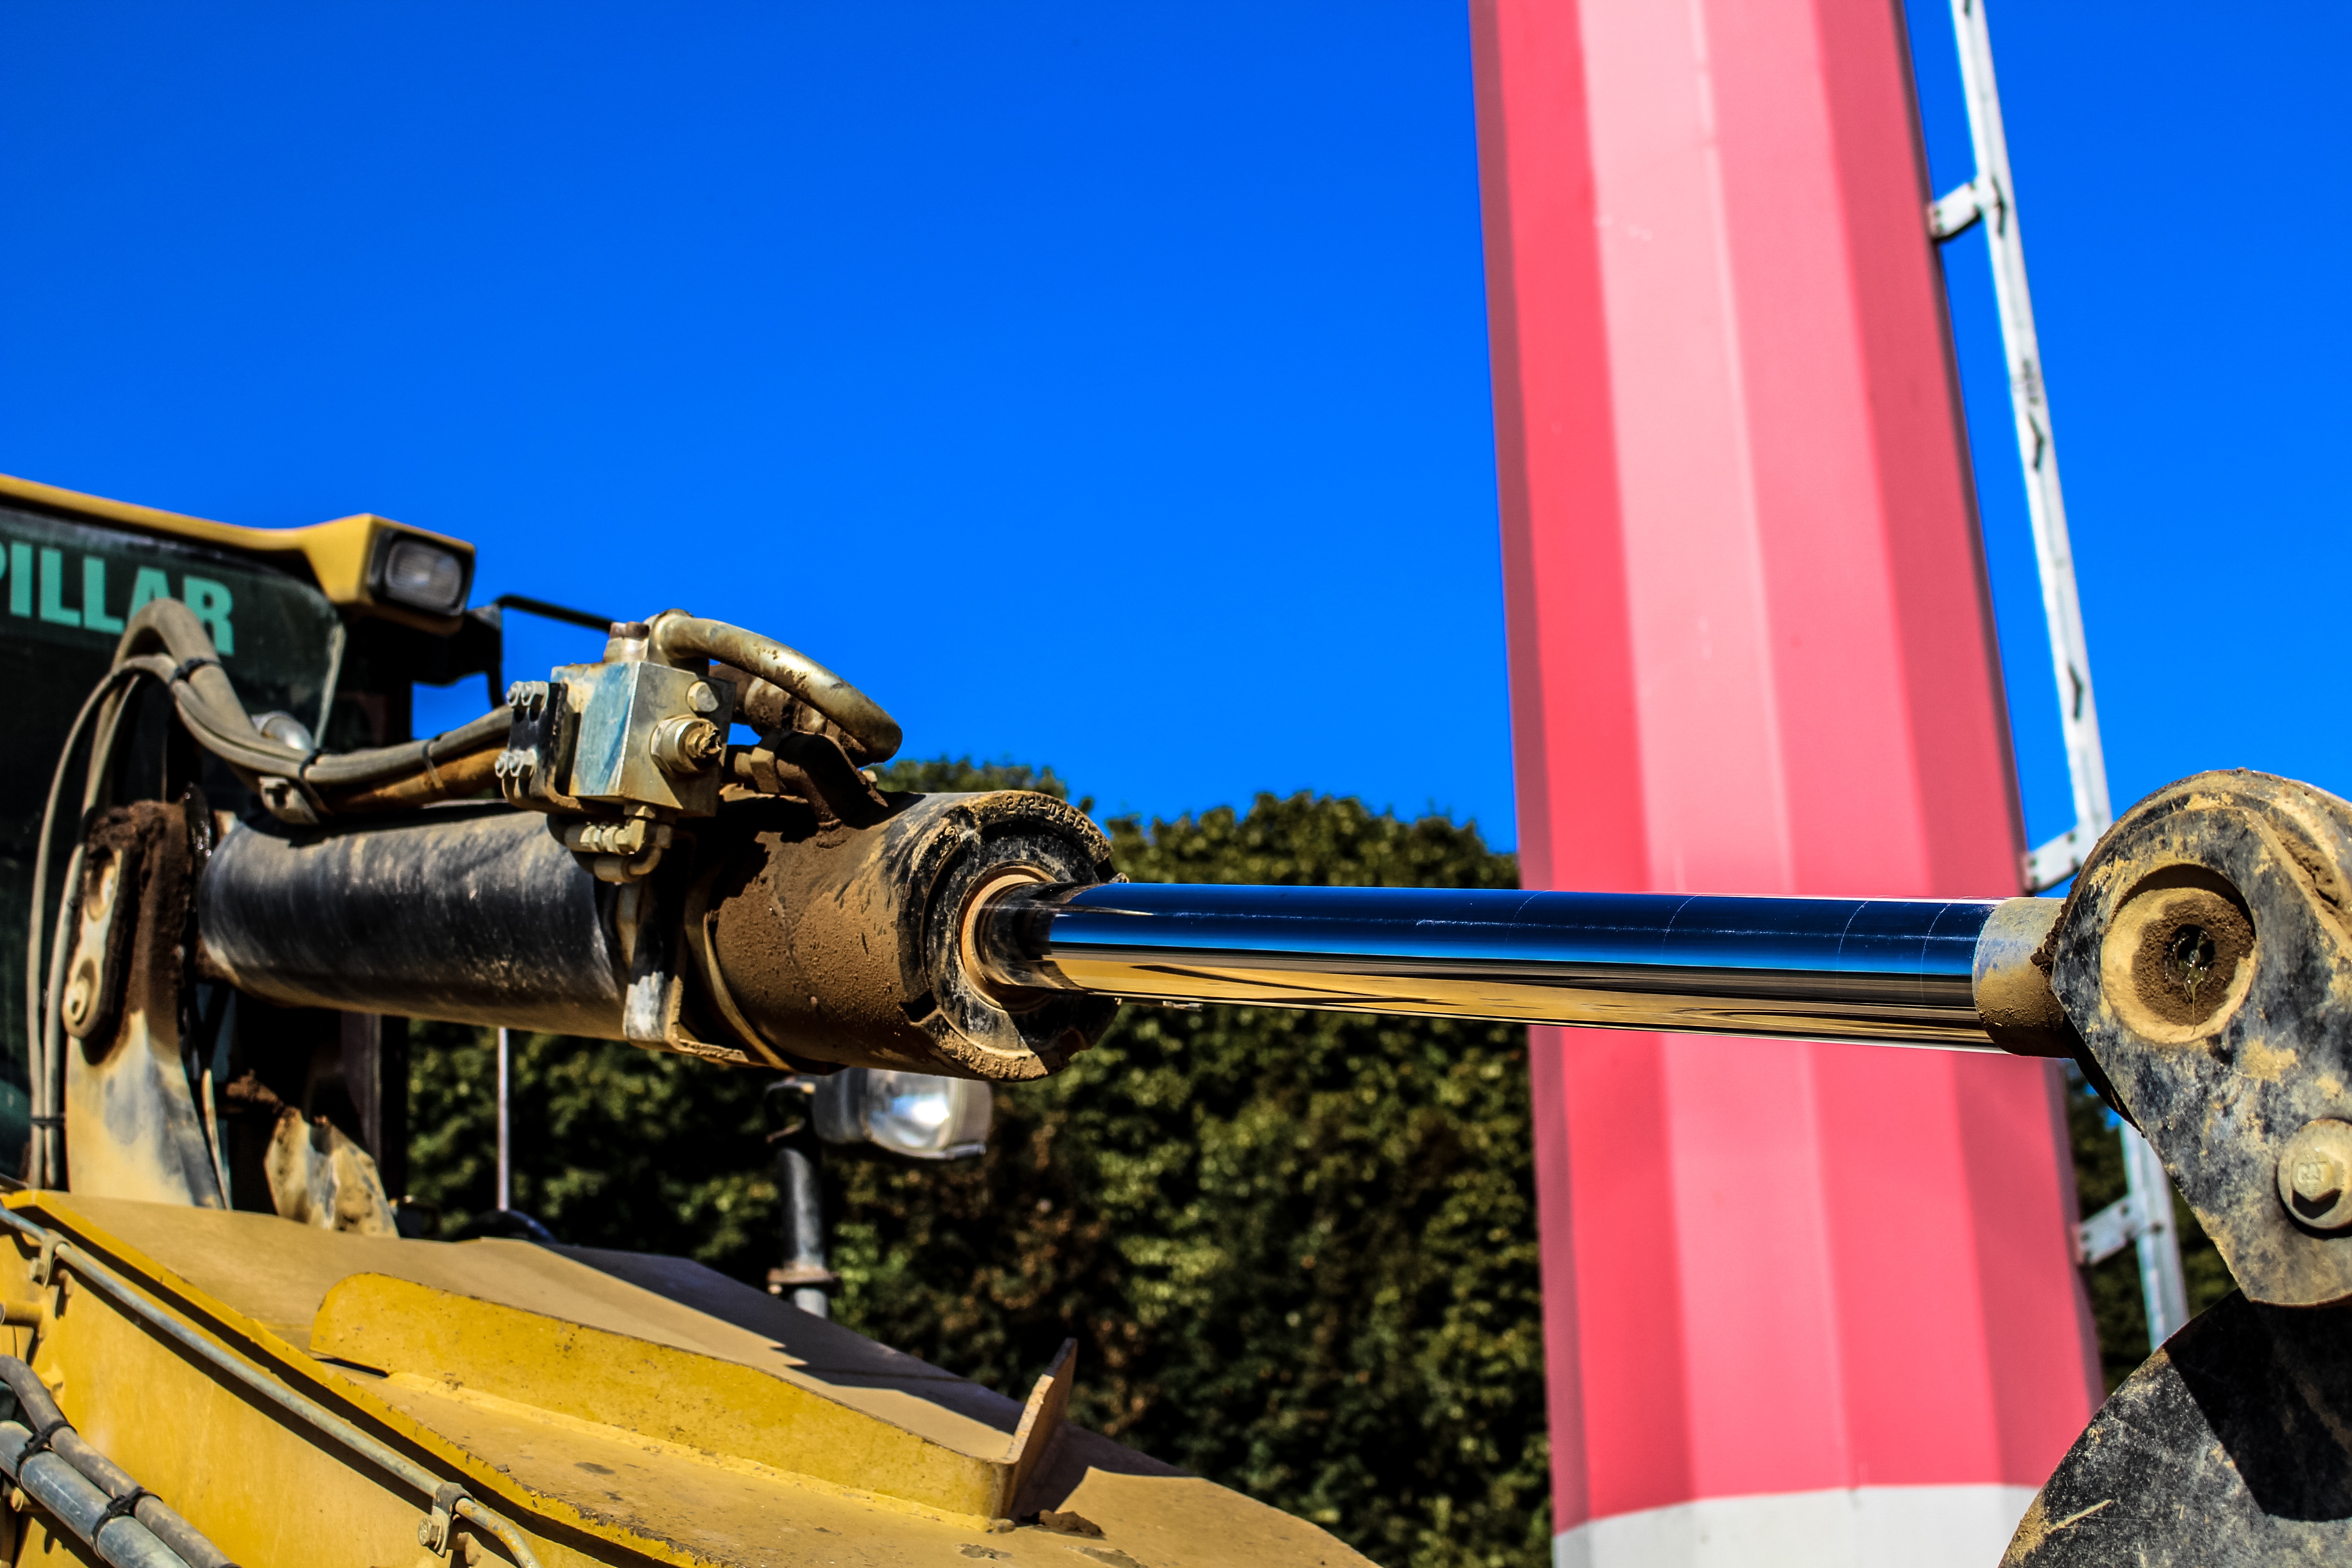
aircraft, vehicle, amusement park, aviation, park, screenshot, atmosphere of earth, aircraft engine